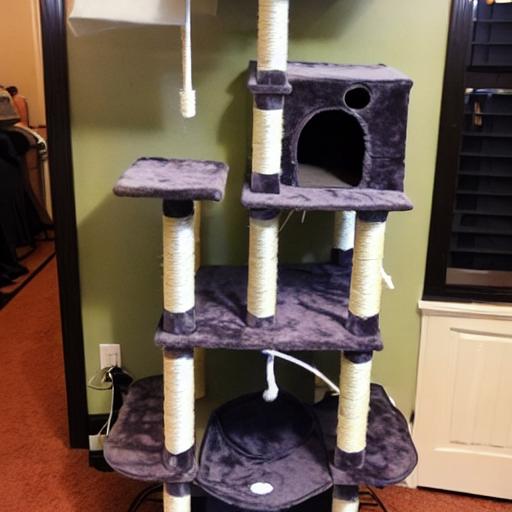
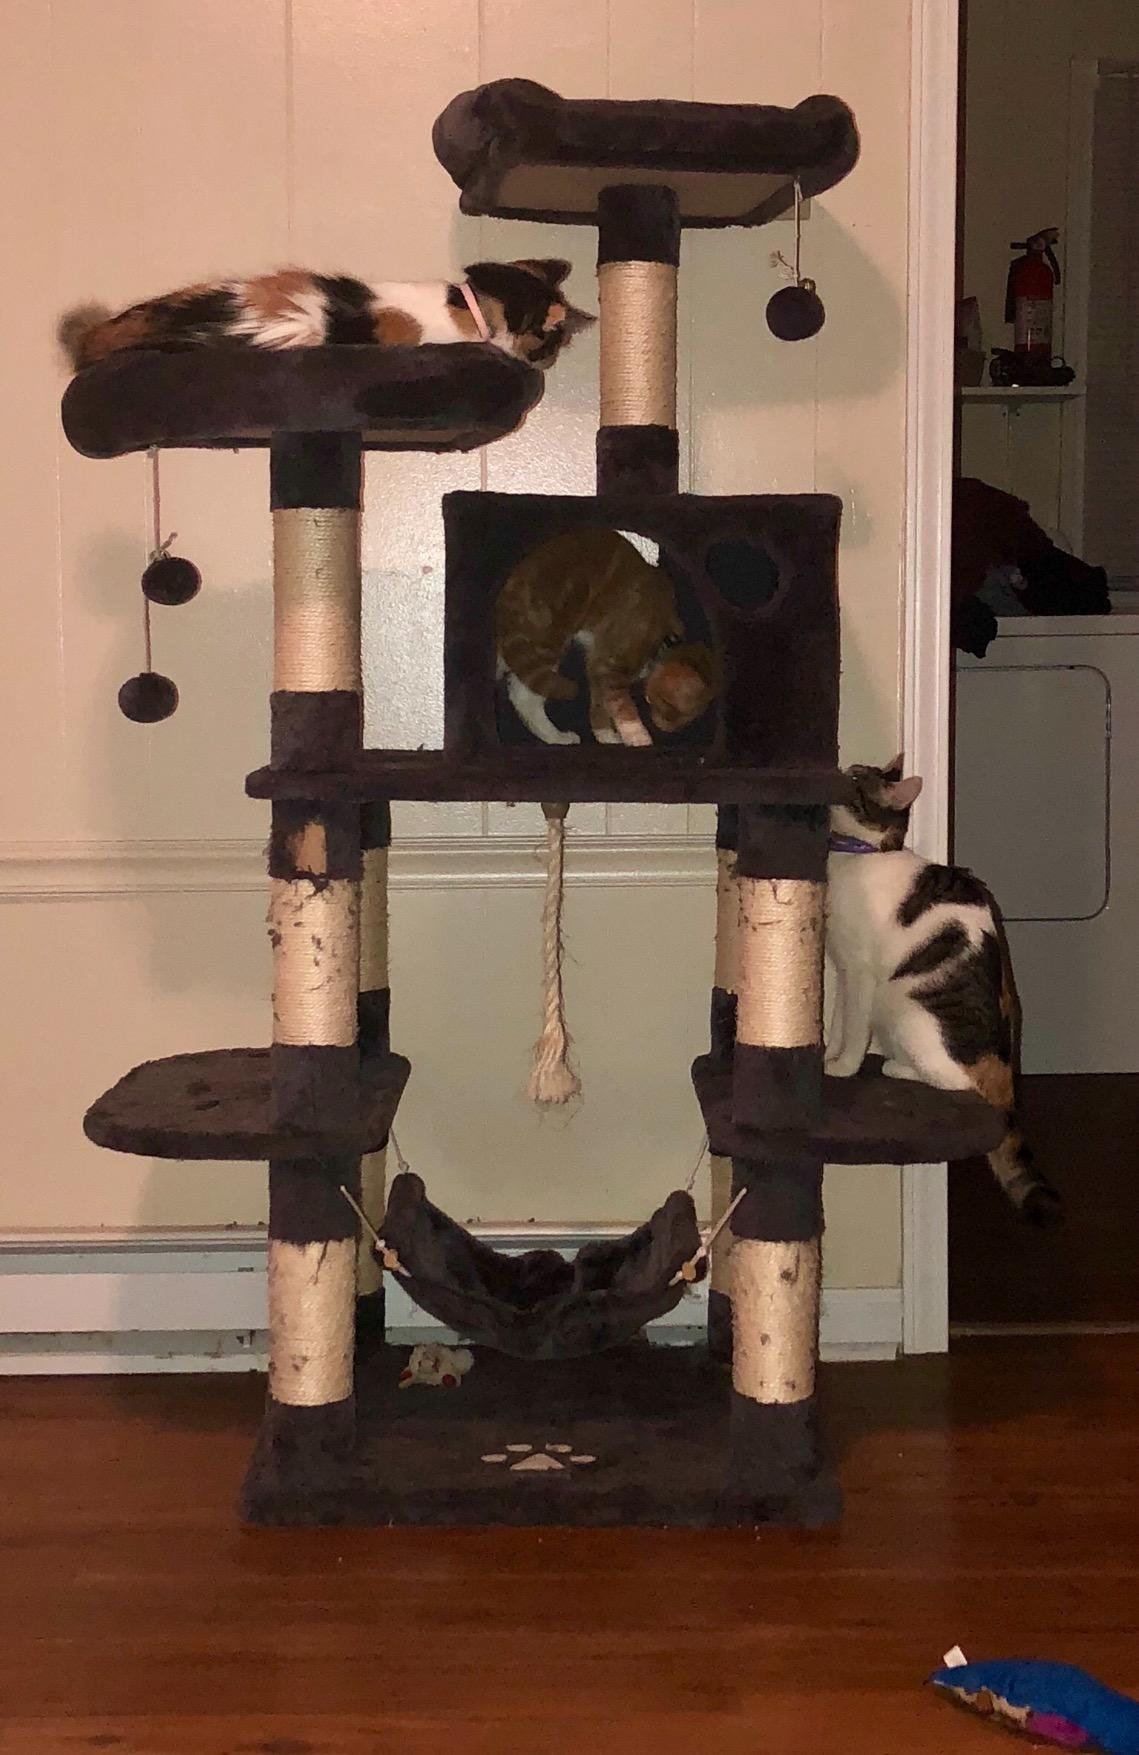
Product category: items_cat tree
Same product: no